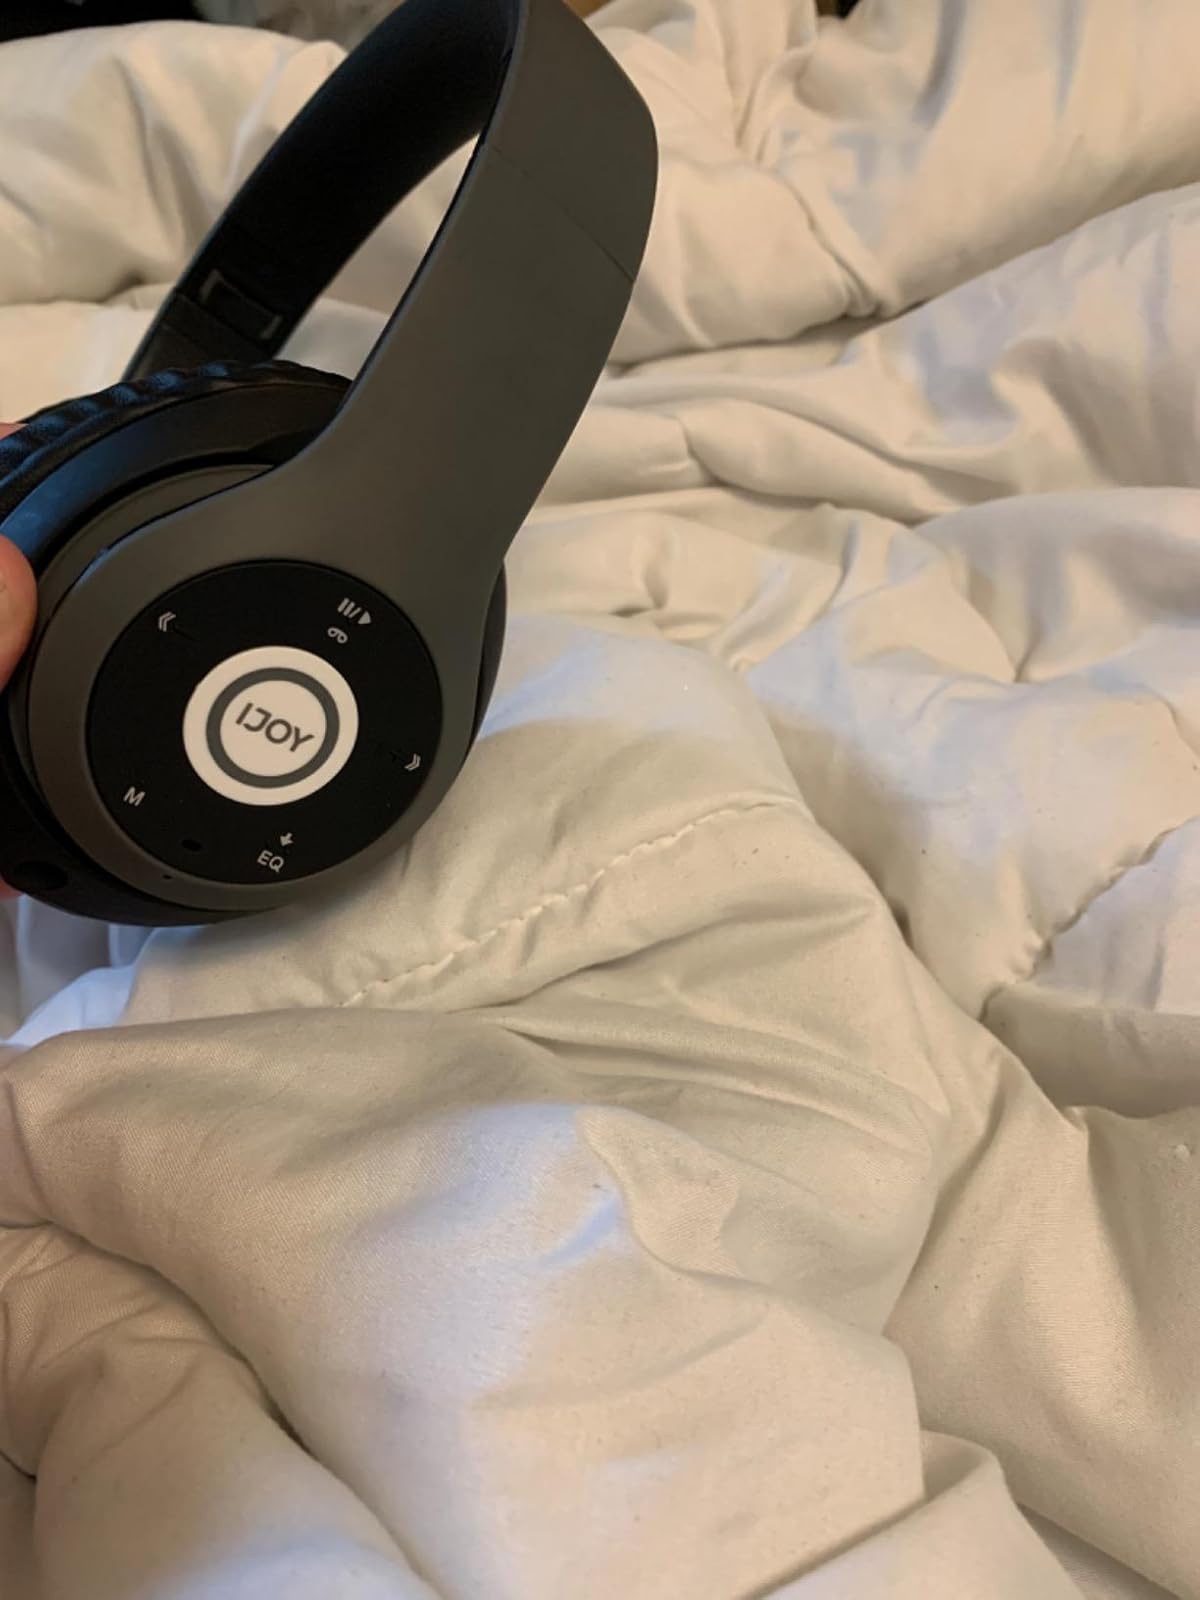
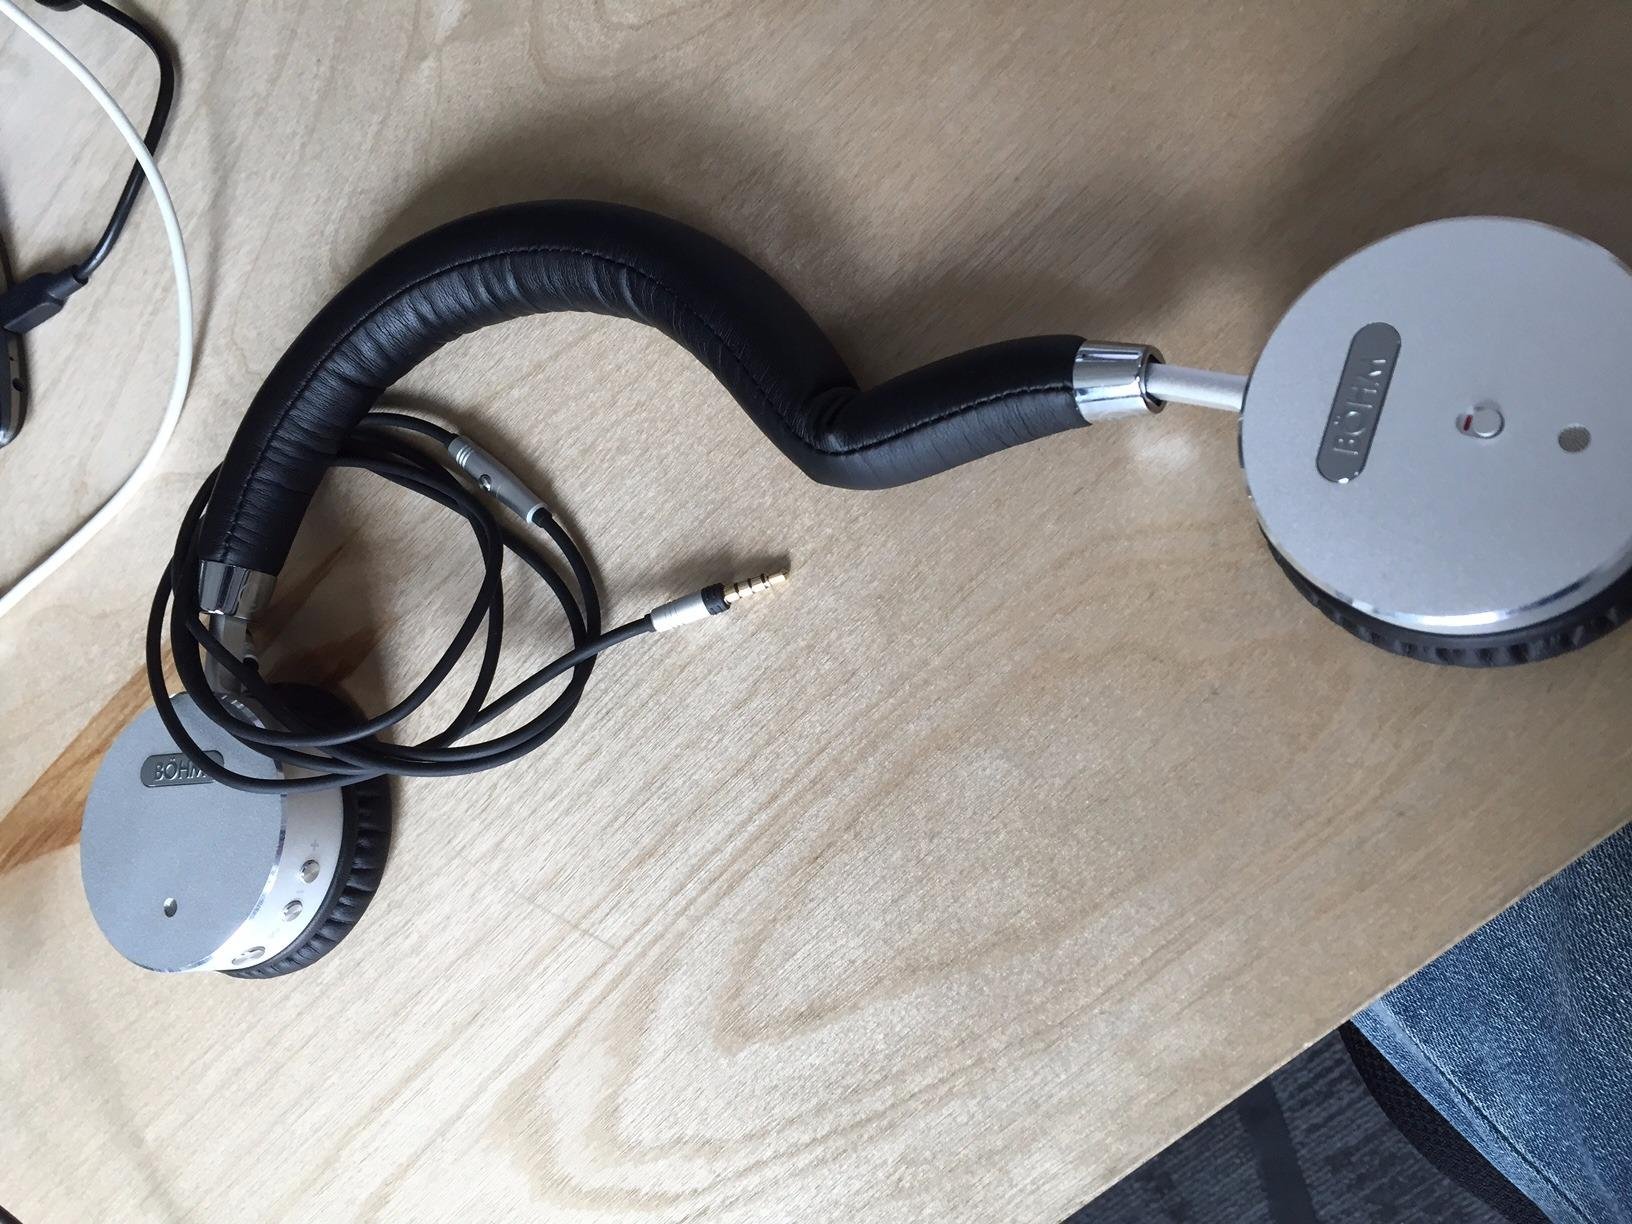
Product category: headphones
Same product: no